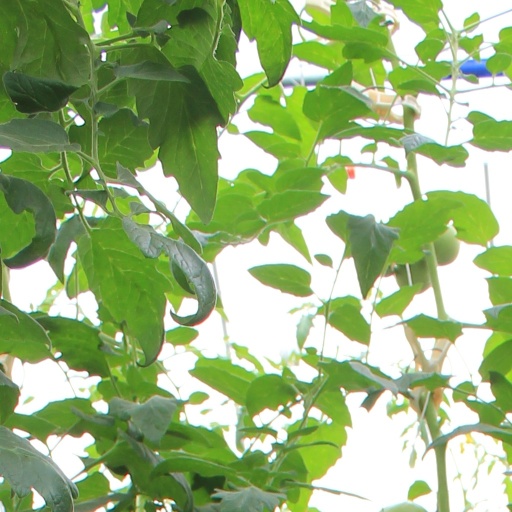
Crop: tomato